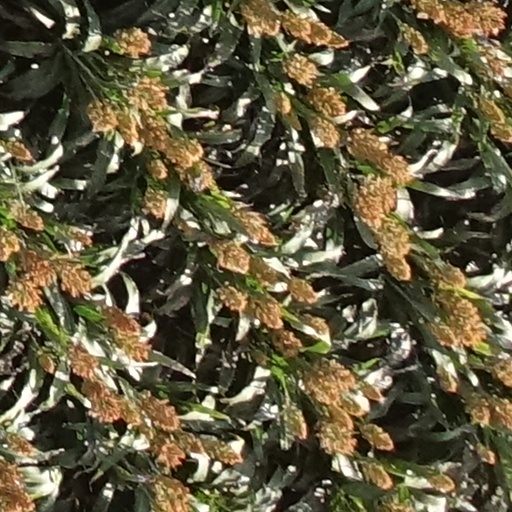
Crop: sorghum